Vaishali Takkar

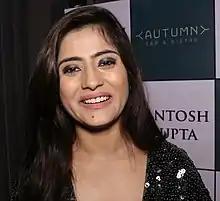
Takkar in 2019

Vaishali Takkar (15 July 1992 – 15 October 2022) was an Indian television actress. She was known for her portrayal of Anjali Bharadwaj in "Sasural Simar Ka" and Sanjana in "Yeh Rishta Kya Kehlata Hai".